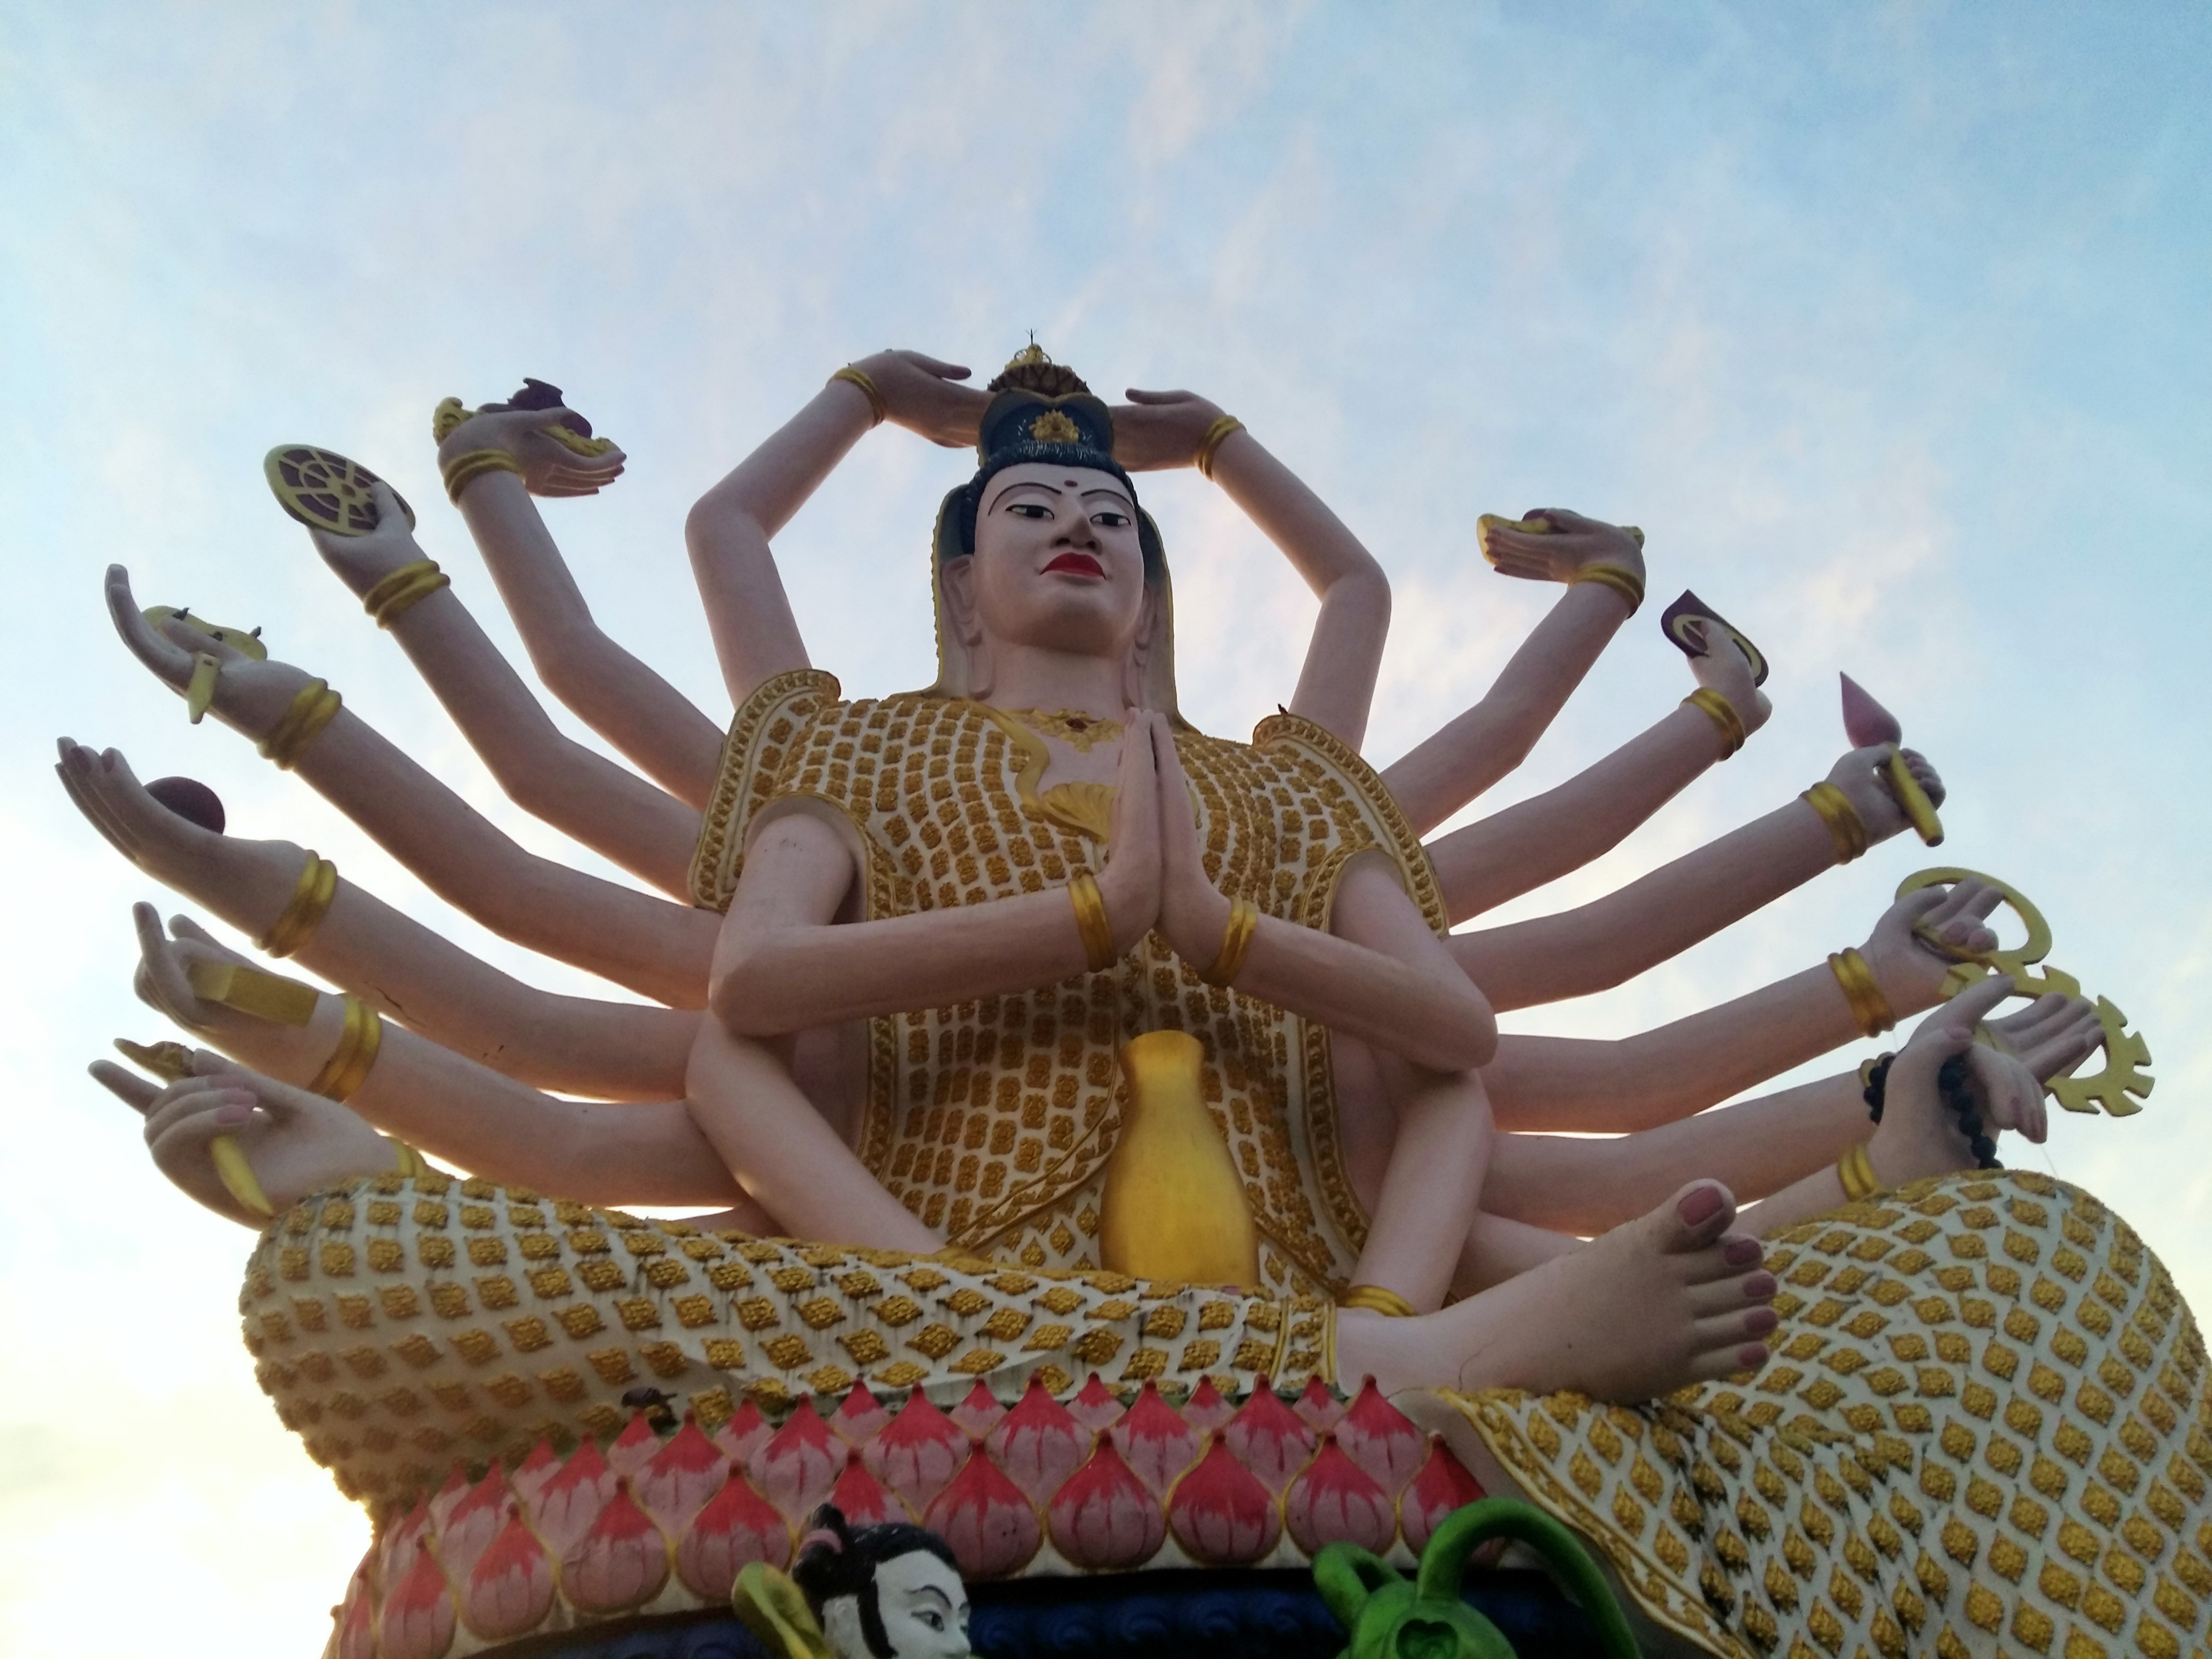
architecture, building, solitude, travel, contemplation, statue, dance, golden, symbol, buddhist, buddhism, religion, asia, ancient, landmark, tourism, praying, thailand, spiritual, pray, sculpture, religious, gold, temple, sports, faith, buddha, prayer, culture, history, worship, holy, sacred, thai, traditional, god, pagoda, wat, east, spirituality, belief, tours, samui, koh samui, plai laem, wat plai laem, island info, island info samui